The Hero and the Crown

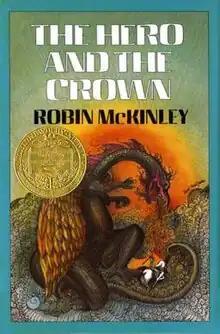
Book cover

The Hero and the Crown is a fantasy novel written by Robin McKinley and published by Greenwillow Books in 1984. It is the winner of the 1985 Newbery Medal award. This story focuses on "Aerin Dragon-Killer", also known as "Aerin Firehair", the heroine who is introduced as a legendary character in "The Blue Sword". The book narrates Aerin's evolution from the shy, retiring daughter of the King of Damar to the heroic queen who protects her people from the demonic Northerners.